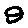
Label: 9